Bailly (crater)

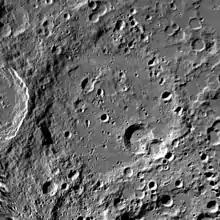
LRO mosaic

This is the largest crater on the near side of the Moon. In area it is comparable in size to a small mare. It lies north of the crater Le Gentil and east of Hausen. Further west of Bailly are the (unofficially named) Montes Dörfel mountains.